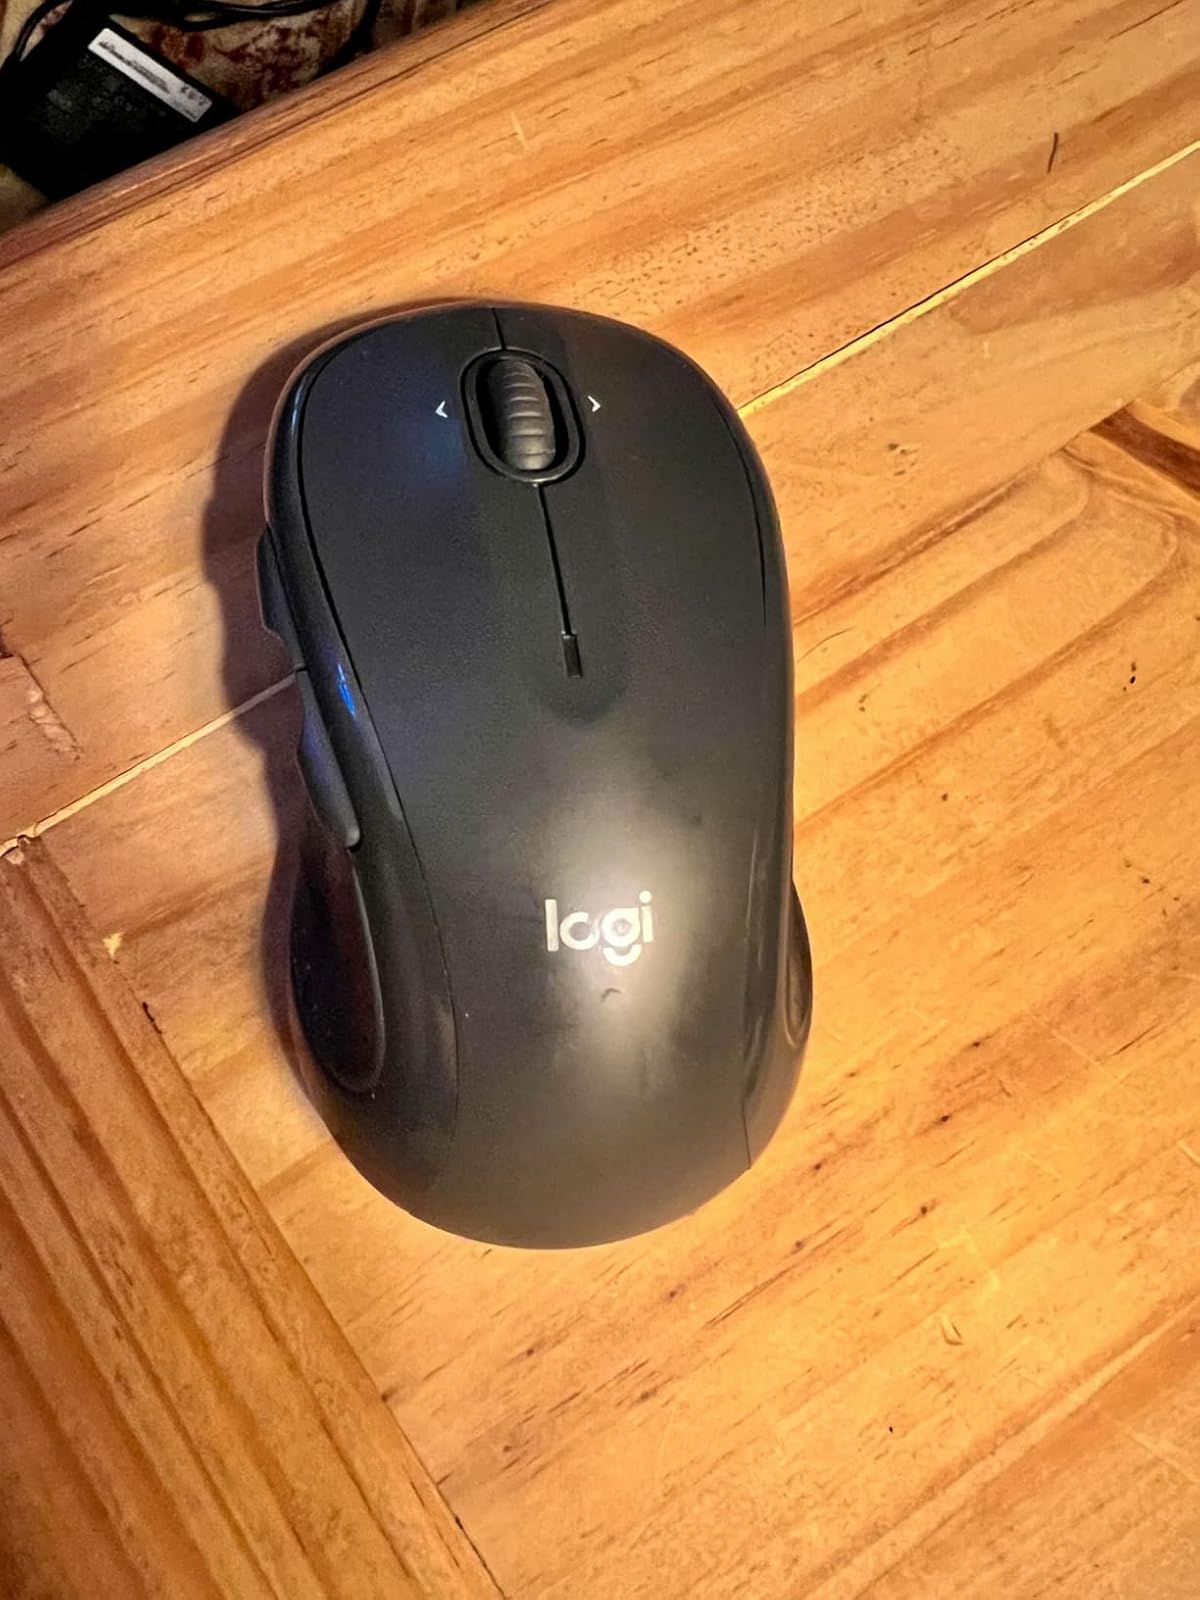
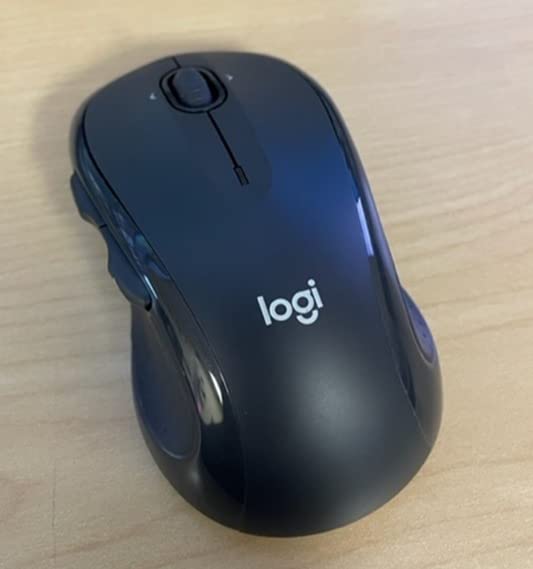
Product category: mouse
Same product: yes